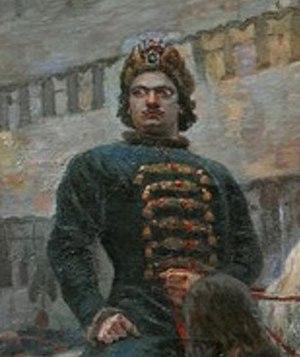
Le Matin de l'exécution des streltsy est un tableau du peintre russe Vassili Sourikov, réalisé en 1881. Il est conservé à la Galerie Tretiakov à Moscou sous le nᵒ 775. Les dimensions de la toile sont de 218 × 379 cm. Le thème de l'œuvre est lié aux évènements historiques de la fin du XVIIᵉ siècle, la répression par Pierre Iᵉʳ le Grand de la révolte des streltsy et l'exécution des rebelles en 1698.